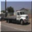
Label: truck